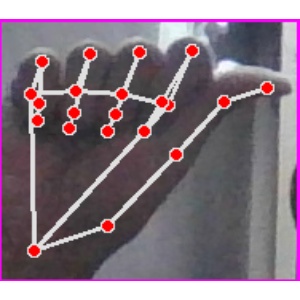
अक्षर: छ